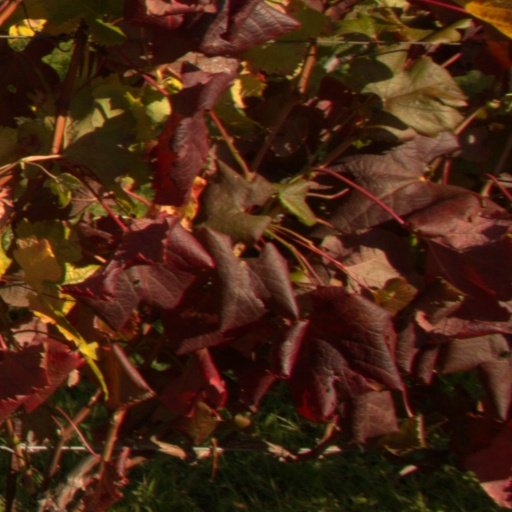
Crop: grape